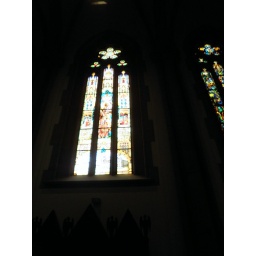
Stained glass window in Praca de Se